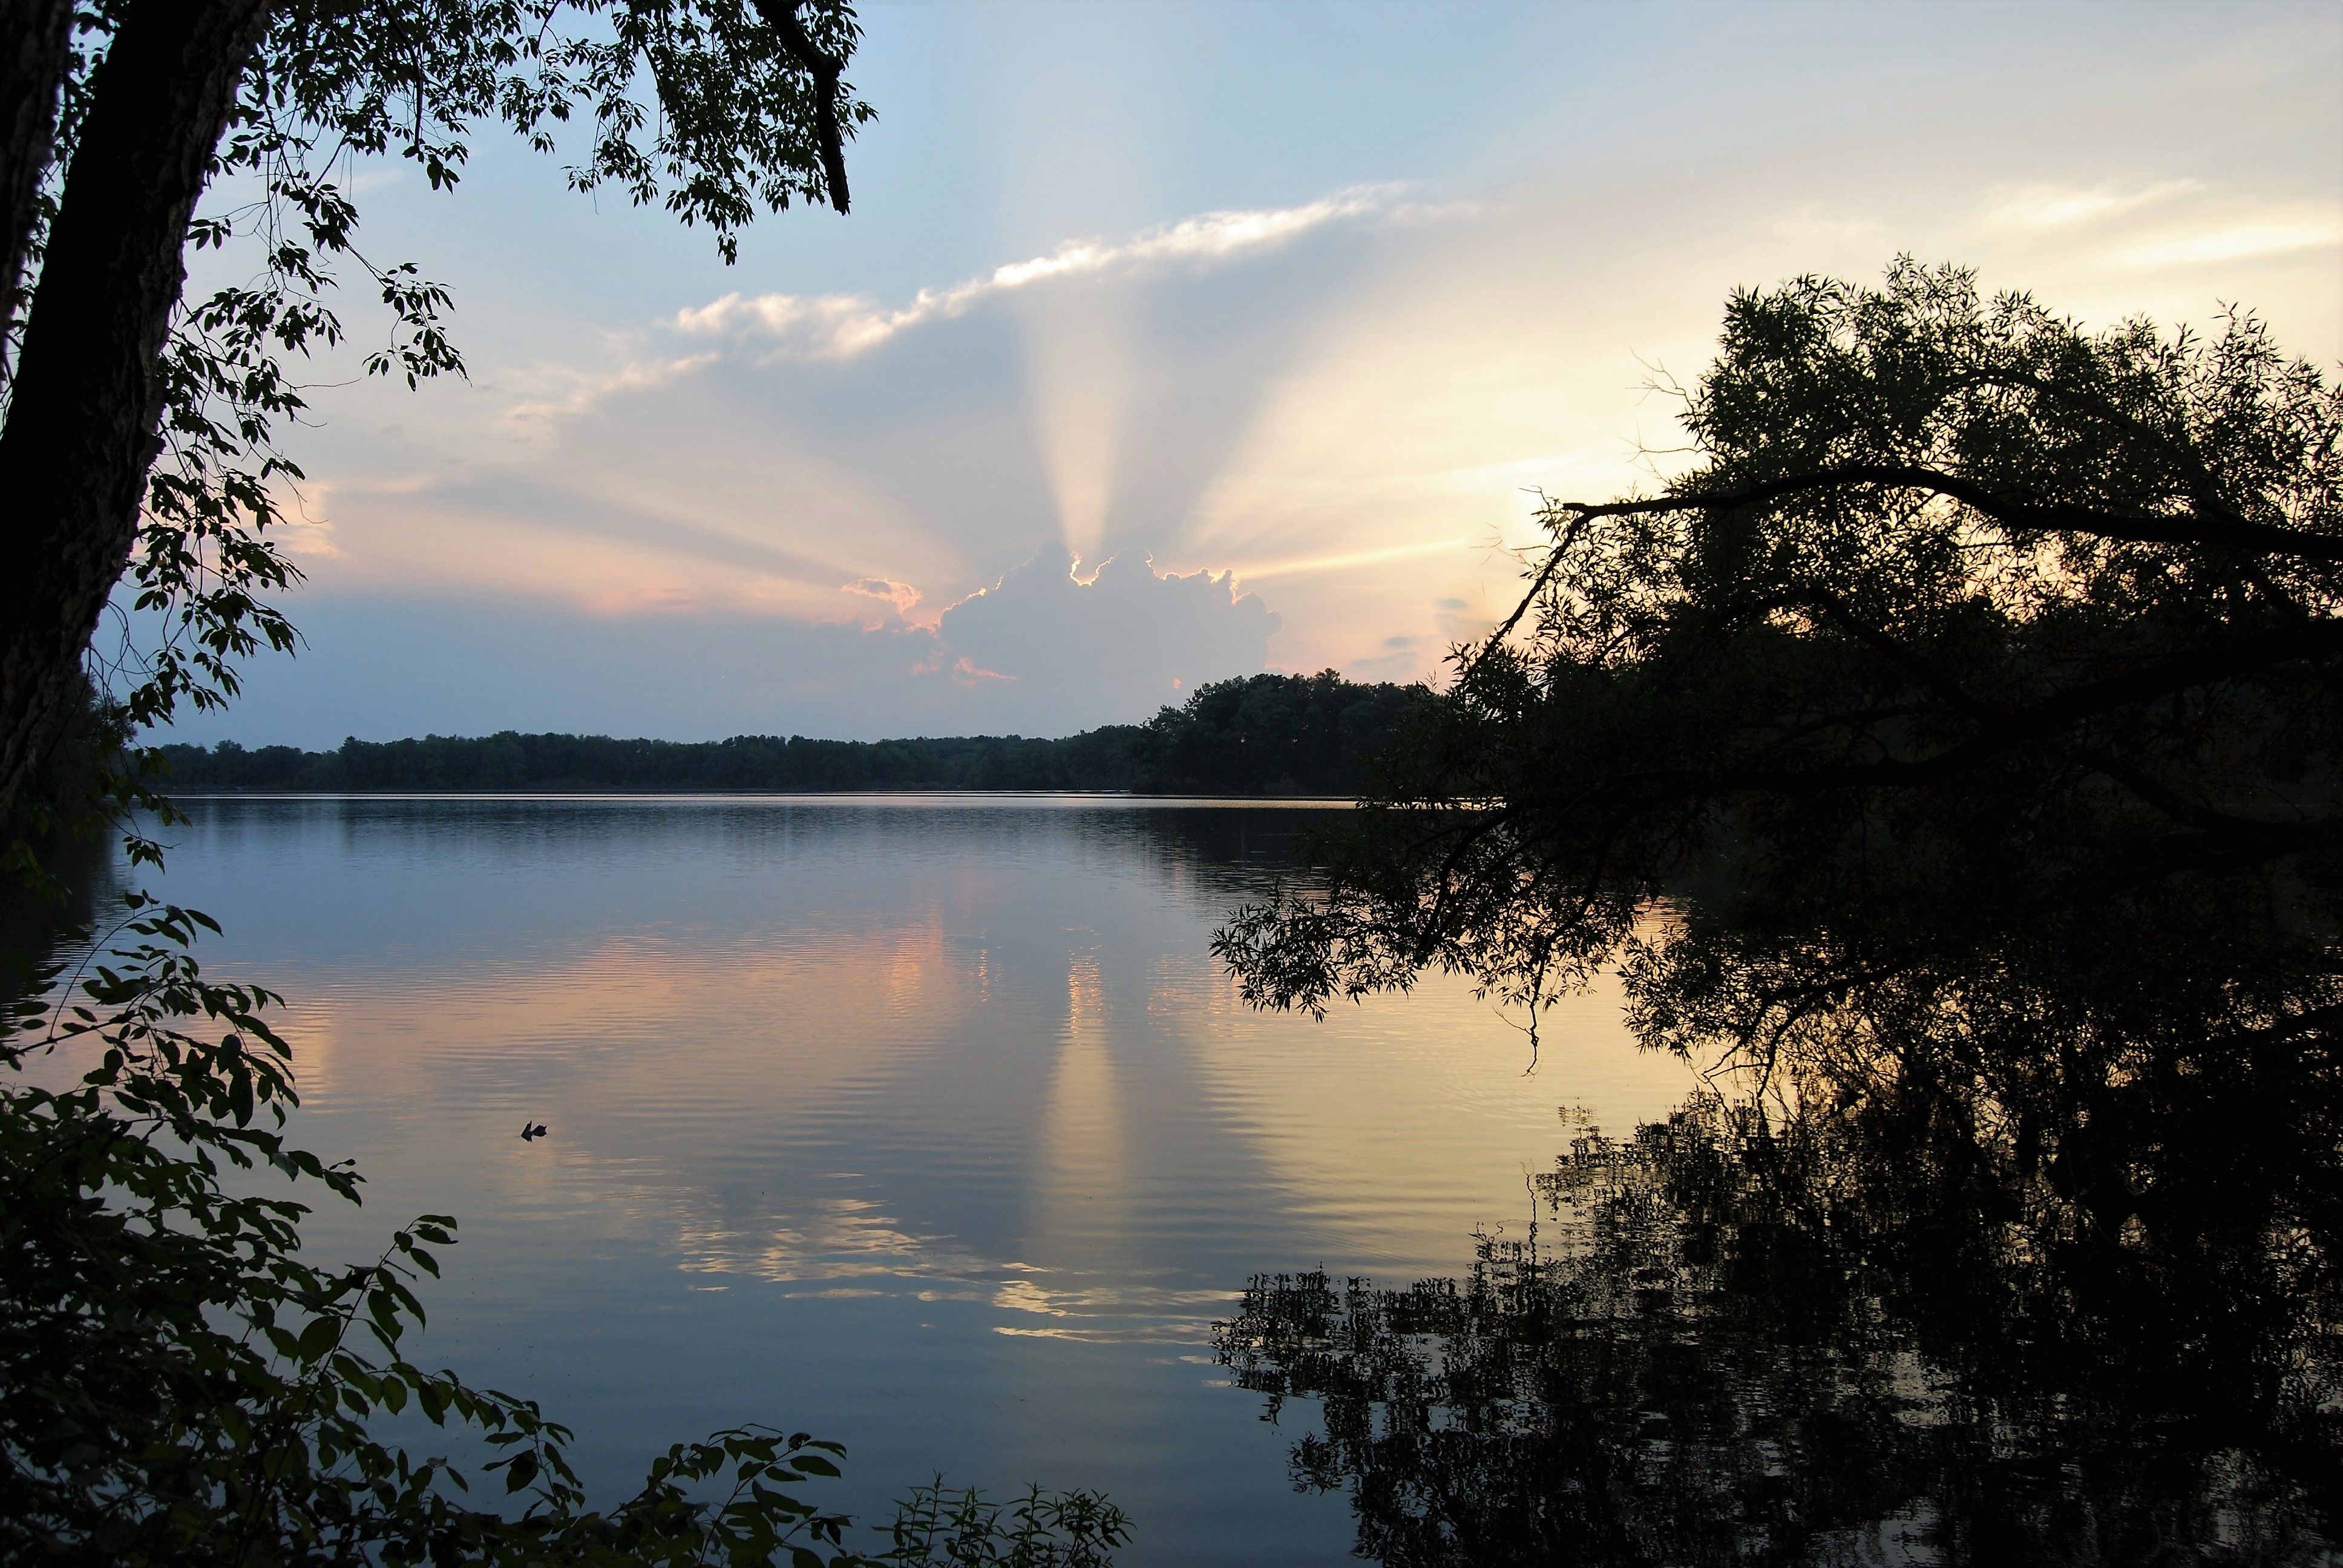
landscape, tree, water, nature, cloud, plant, sky, sun, sunrise, sunset, sunlight, morning, lake, dawn, river, dusk, evening, reflection, autumn, reservoir, body of water, loch, atmospheric phenomenon, woody plant